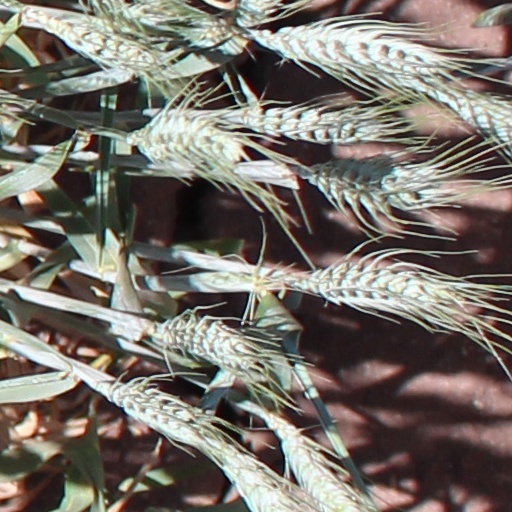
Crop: wheat